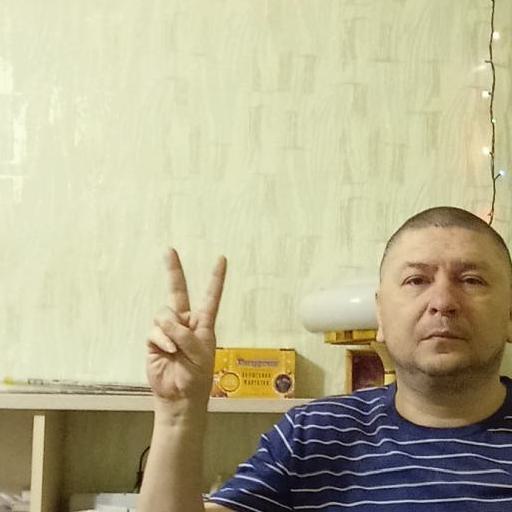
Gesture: peace